Overseas Filipinos during the COVID-19 pandemic

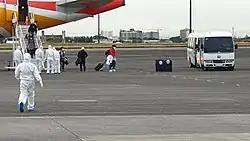
Repatriated Filipinos disembark their plane at Clark Air Base, Pampanga on February 9.

The Philippine national government has repatriated citizens from various COVID-19 affected countries and cruise ships. As of April 13, at least 13,000 Overseas Filipino Workers have been repatriated according to the DFA. Philippine Airlines, the country's flag carrier, has volunteered several repatriation flights as early as March.